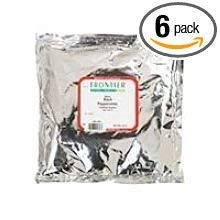
Item Name: Oregano Leaf C/S,Meditran
Value: 96.0
Unit: Ounce

Price: 15.4